Beach volleyball at the 2008 Summer Olympics – Women's tournament

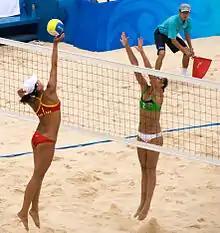
Pool D game: China v. South Africa

The official cut off date for Olympic qualification for beach volleyball was July 20, 2008. The final Olympic Qualification Ranking for the 24 teams, was announced confirmed by the FIVB on July 24, 2008.